Michael Benson (filmmaker)

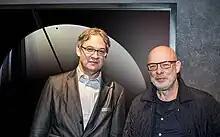
Benson and Brian Eno at the opening of "Otherworlds" at London's Natural History Museum, January 20th 2016

In January 2016, Benson's large exhibition of planetary landscapes, "Otherworlds: Visions of Our Solar System," opened in the Jerwood Gallery of the Natural History Museum in London. Featuring a new ambient composition by Brian Eno, the show featured 77 digital chromogenic prints of extraterrestrial vistas. After closing in London it moved to the Natural History Museum in Vienna and subsequently appeared in Australia, China, and Canada.